Baby hatch

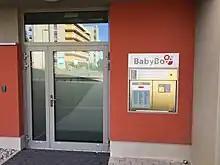
Baby hatch in Příbram, Czech Republic, 2020

One reason many babies have been abandoned, especially in the past, was that they were born out of wedlock. In modern times, baby hatches are more often intended to be used by mothers who are unable to cope with looking after their own child and do not wish to divulge their identity. In some countries, it is not legal for mothers to give birth anonymously in a hospital, and the baby hatch is the only way they can safely and secretly leave their child to be cared for by others. In India and Pakistan, the purpose of baby hatches is mainly to provide an alternative to female infanticide, which occurs due to socio-economic factors including the high cost of dowries.